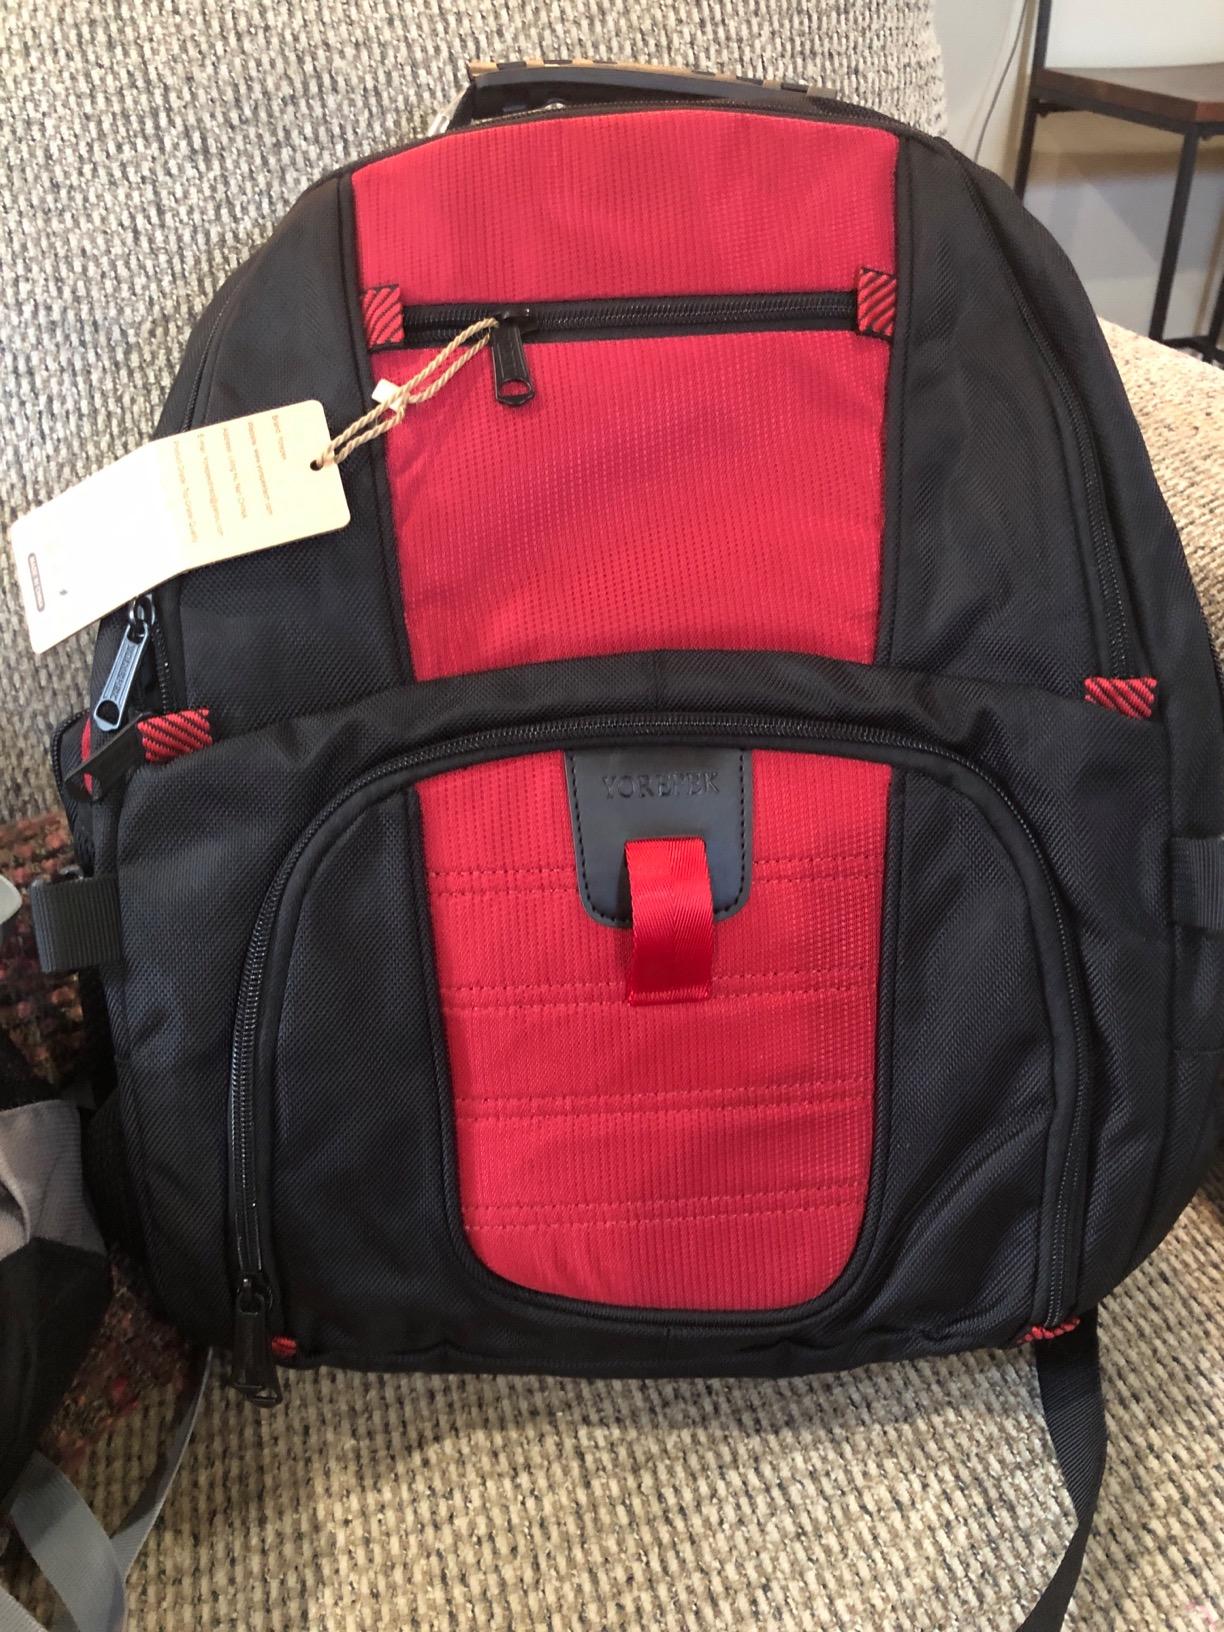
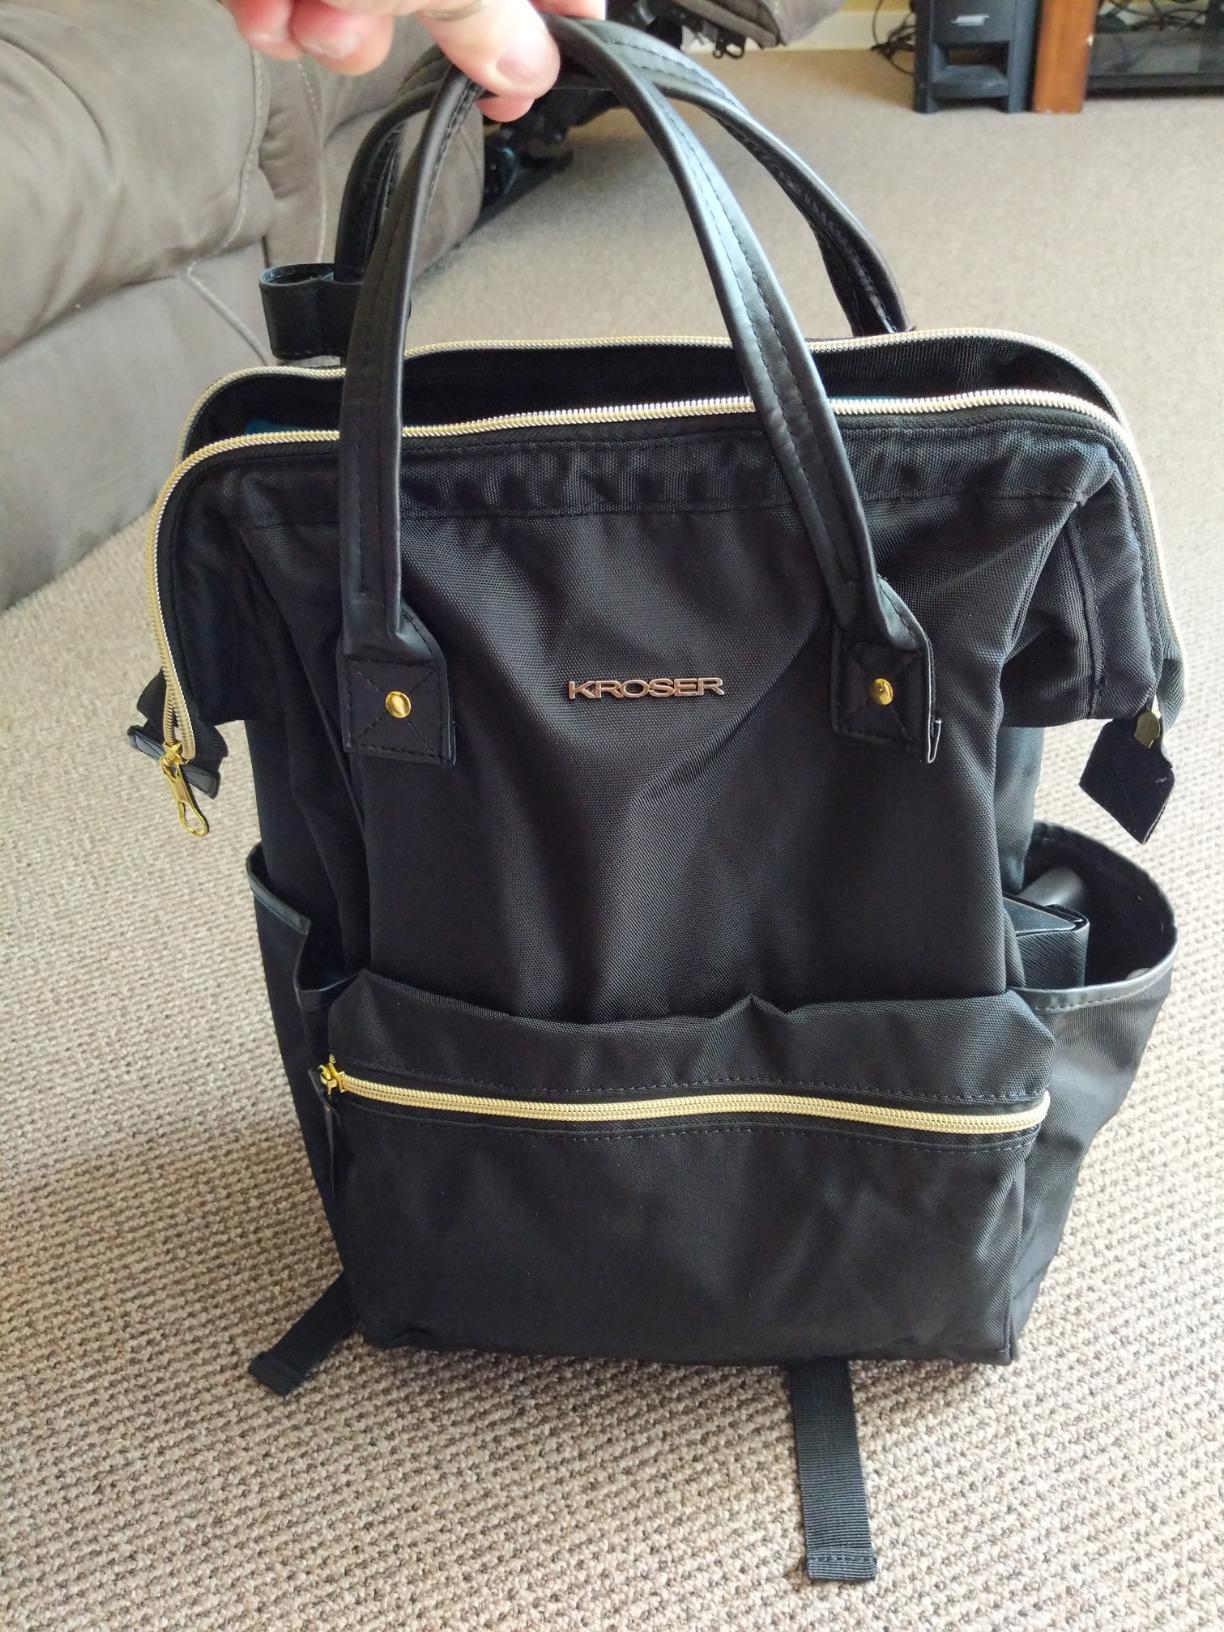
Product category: bag
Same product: no